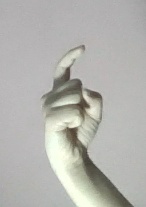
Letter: ra